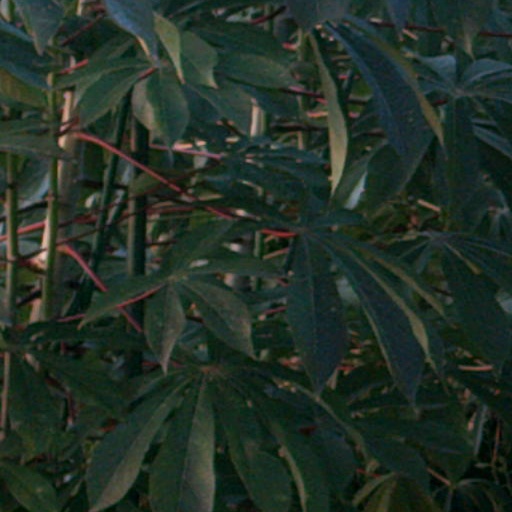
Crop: cassava